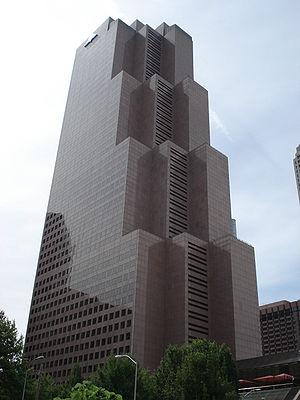
Georgia-Pacific est une entreprise américaine spécialisée dans la production d'articles à base de ouate de cellulose. Elle produit et distribue des produits jetables à base de papier, des produits d'hygiène, mais est également présente dans de nombreux autres domaines tels que les matériaux de construction ou le papier photo.
Georgia-Pacific Tower est un gratte-ciel situé à Atlanta, dont la construction s'est achevée en 1982.